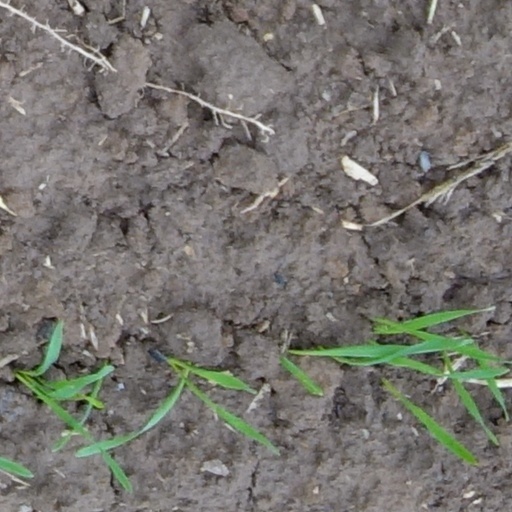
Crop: wheat